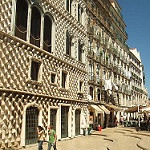
Label: buildings